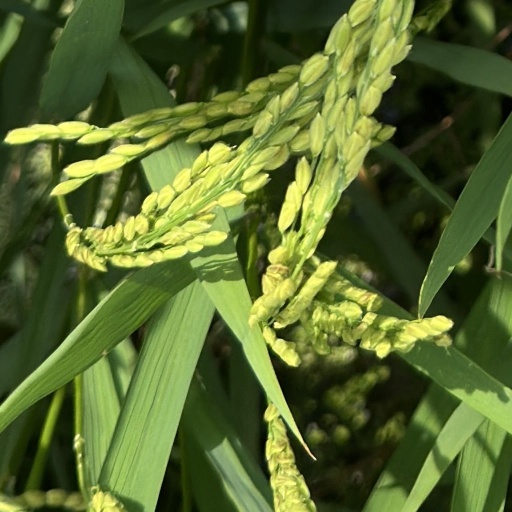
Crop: rice